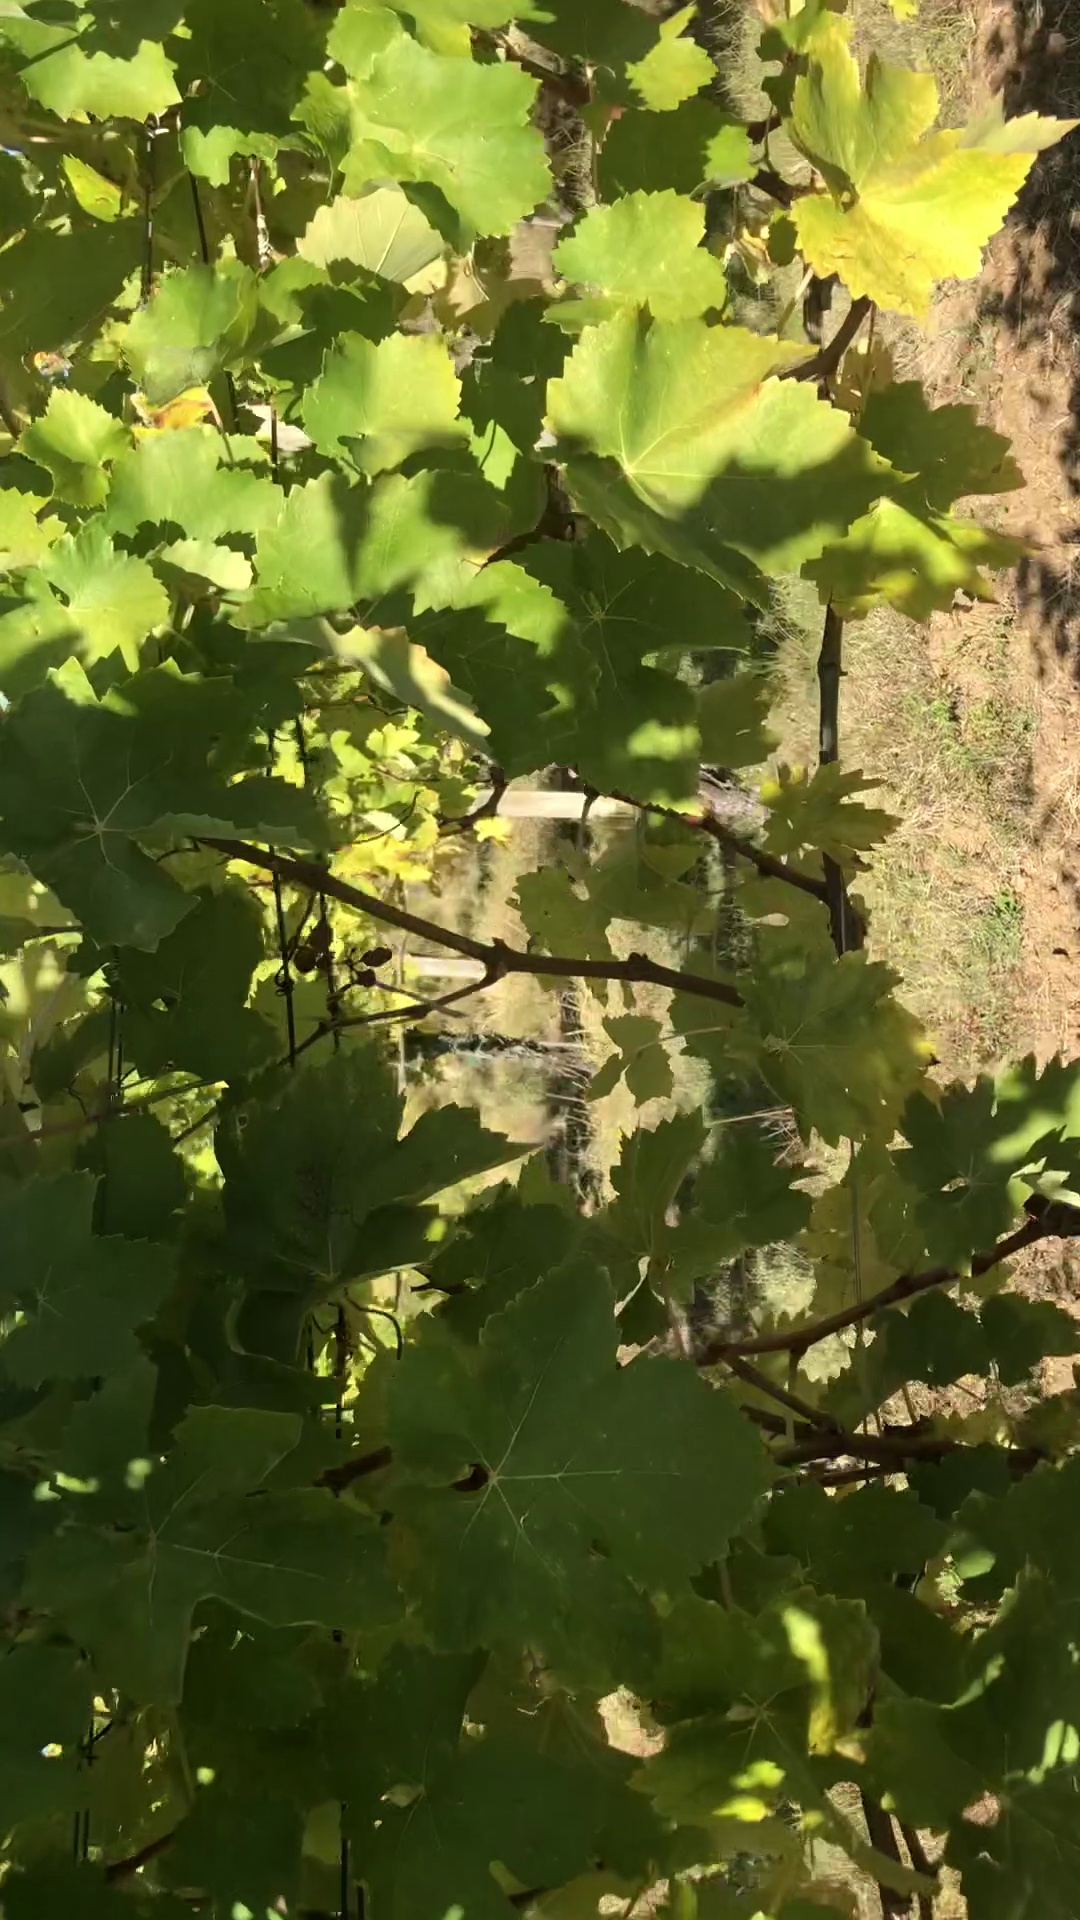
Label: healthy